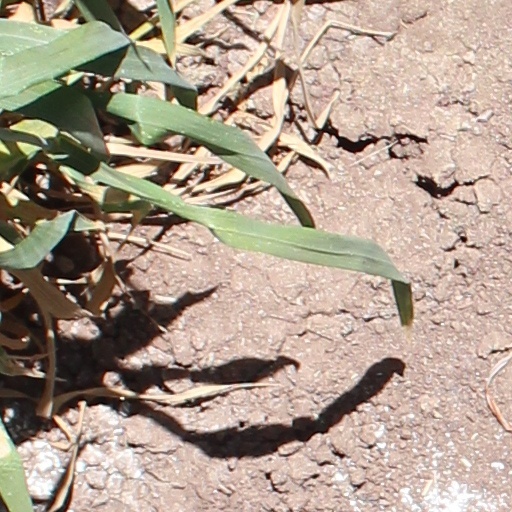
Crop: wheat